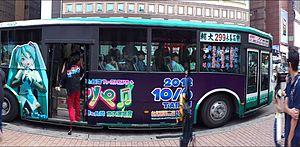
Hatsune Miku ou Miku Hatsune à l'occidentale, est le personnage humanoïde tenant lieu d'avatar commercial des premiers opus de la série des VOCALOID, s'exprimant par le biais d'une application de synthèse vocale développée par Crypton Future Media. Cette banque de voix utilise les logiciels Vocaloid 2, Vocaloid 3 ou encore Vocaloid 4 de Yamaha Corporation. Sa voix est synthétisée à partir de celle de l'actrice Saki Fujita. C'est un phénomène de société moderne incontournable, avantagé par son usage très abordable versé principalement dans le monde de la musique électronique.